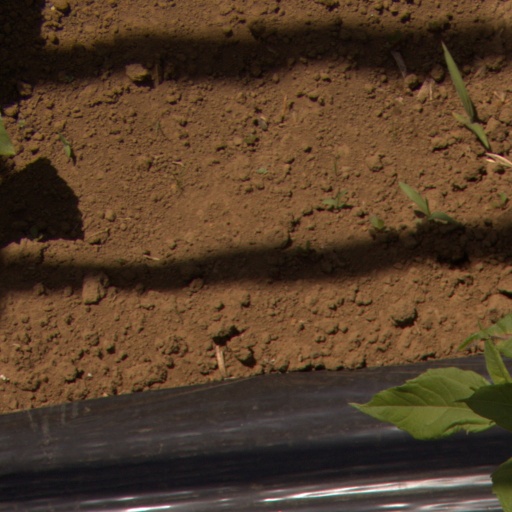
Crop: Jerusalem artichoke